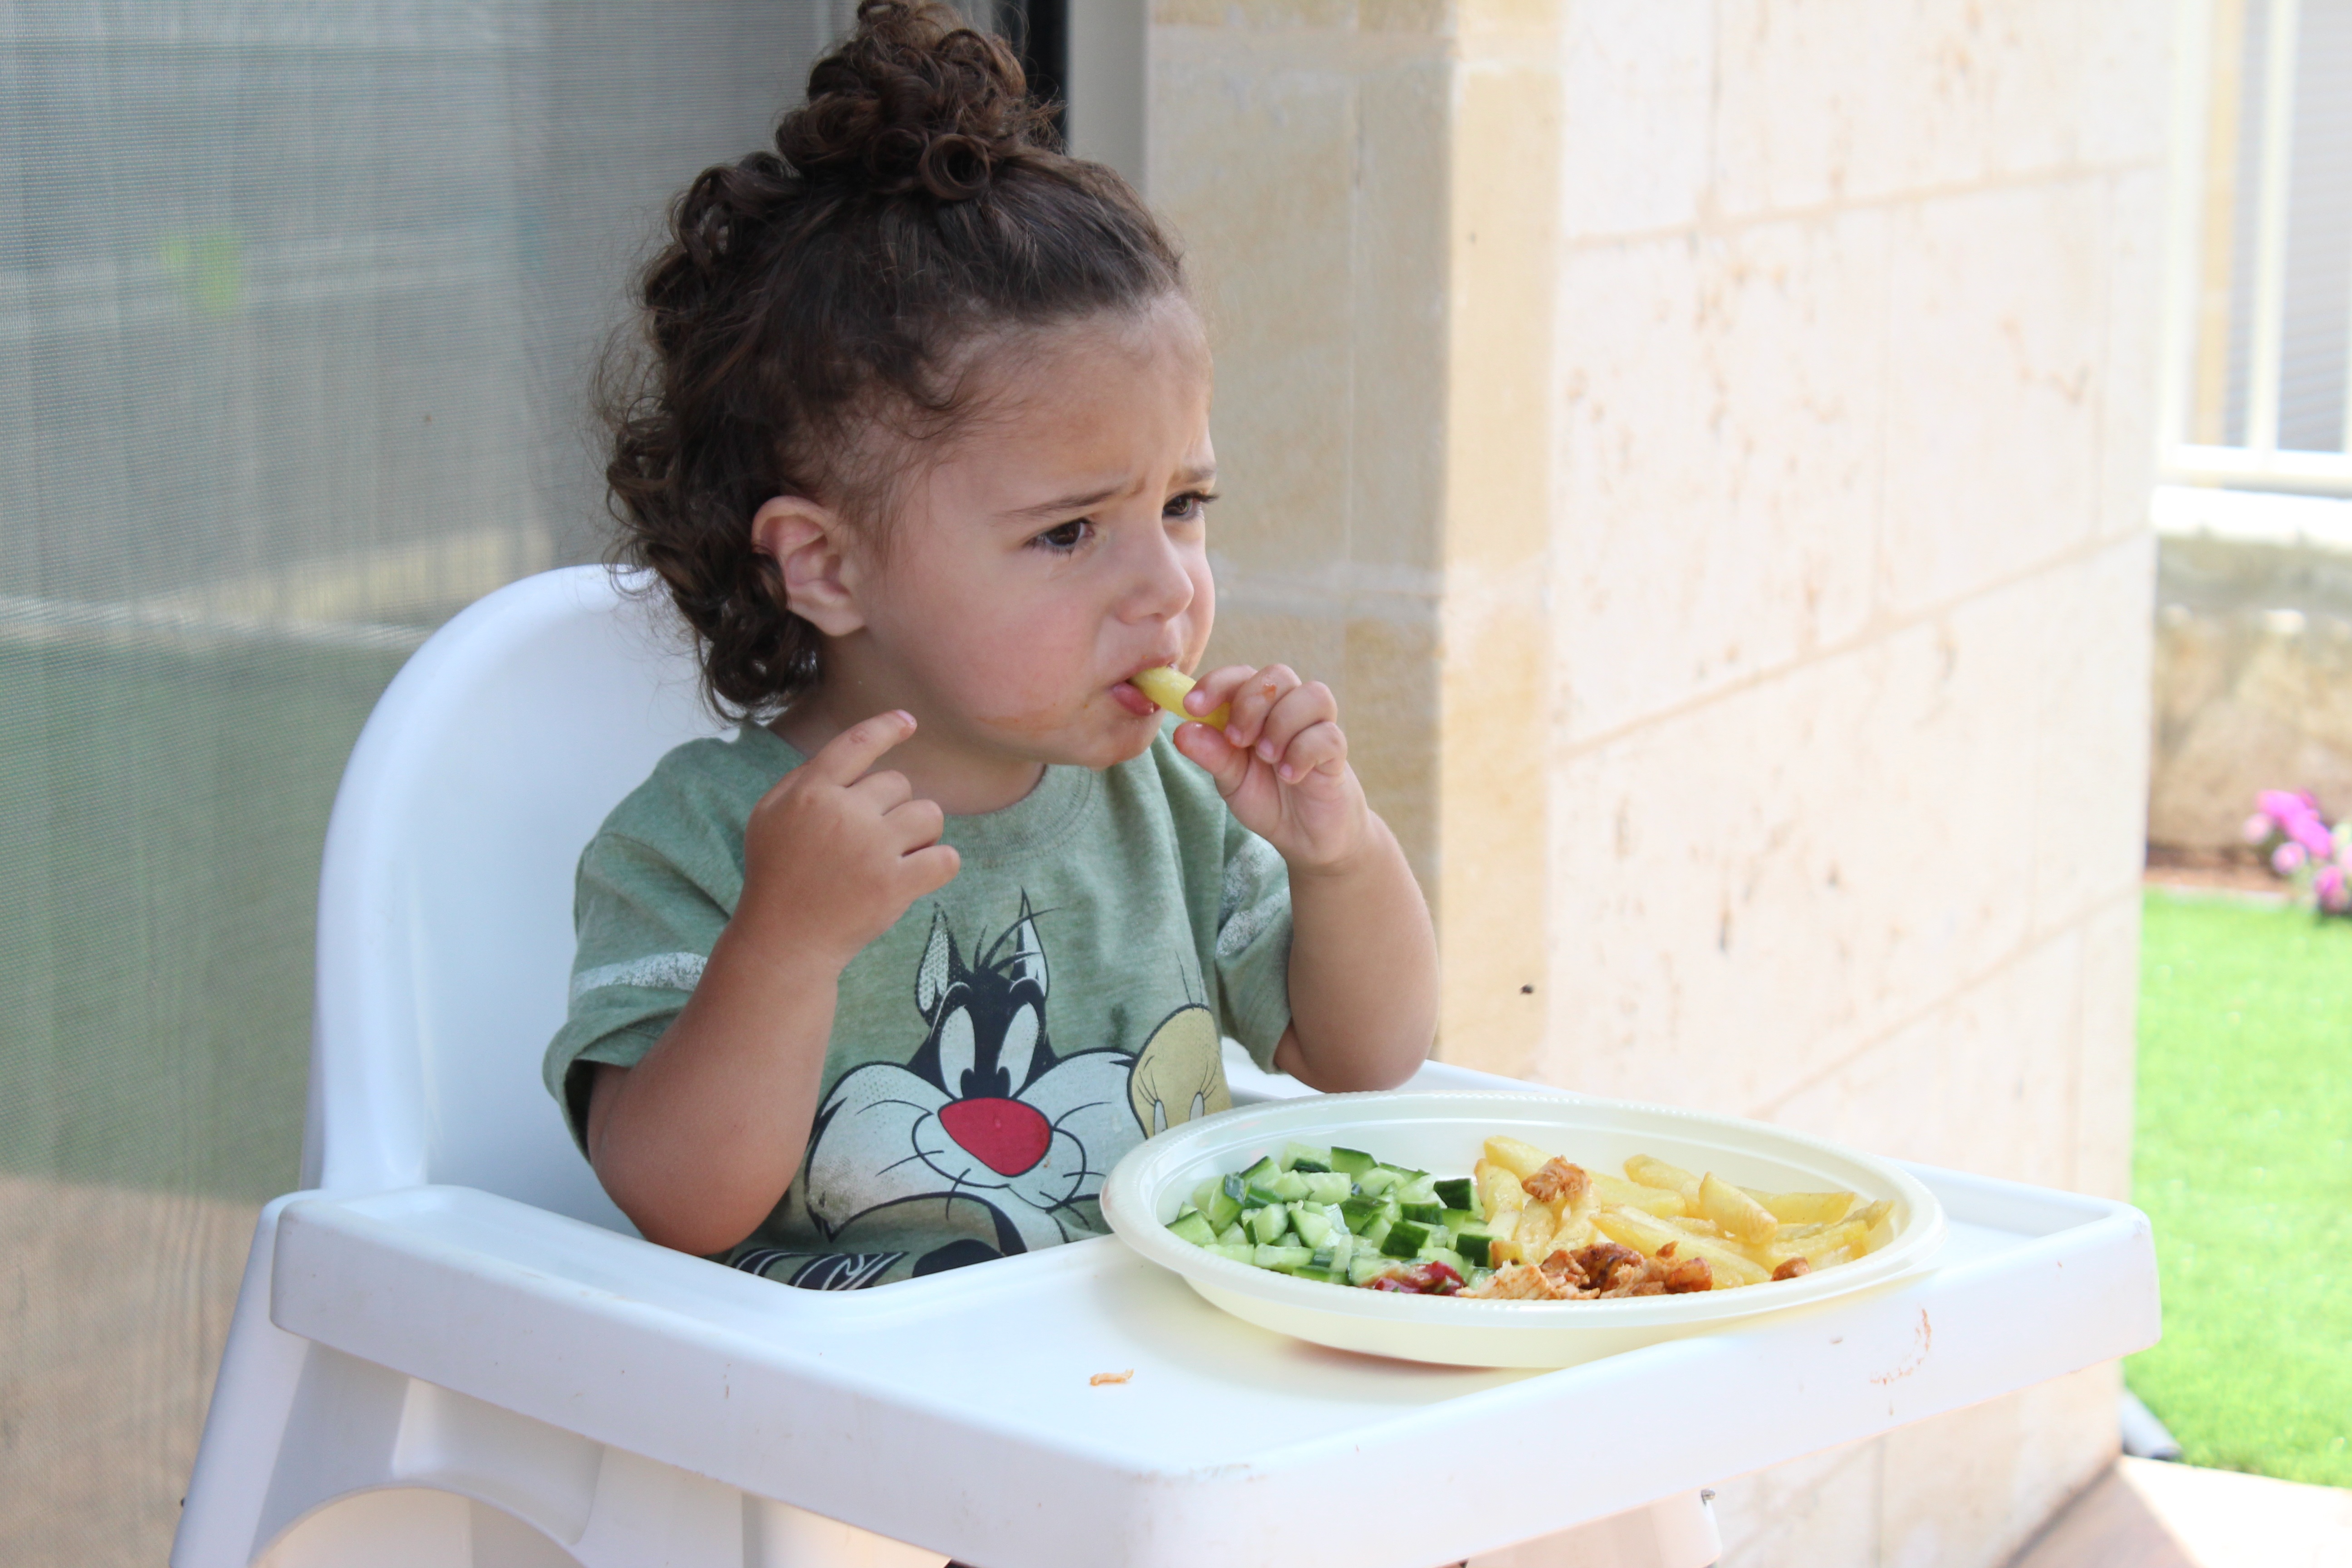
person, play, food, child, garden, healthy, lunch, baby, childhood, eating, kids, children, toddler, little, child eating, baby seat, human action